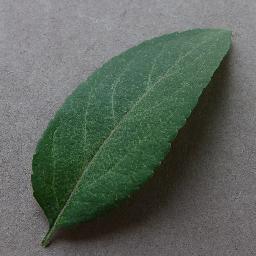
Label: Apple___healthy